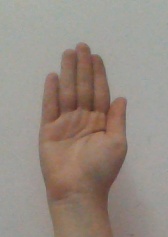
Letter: seen